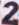
Number: 2